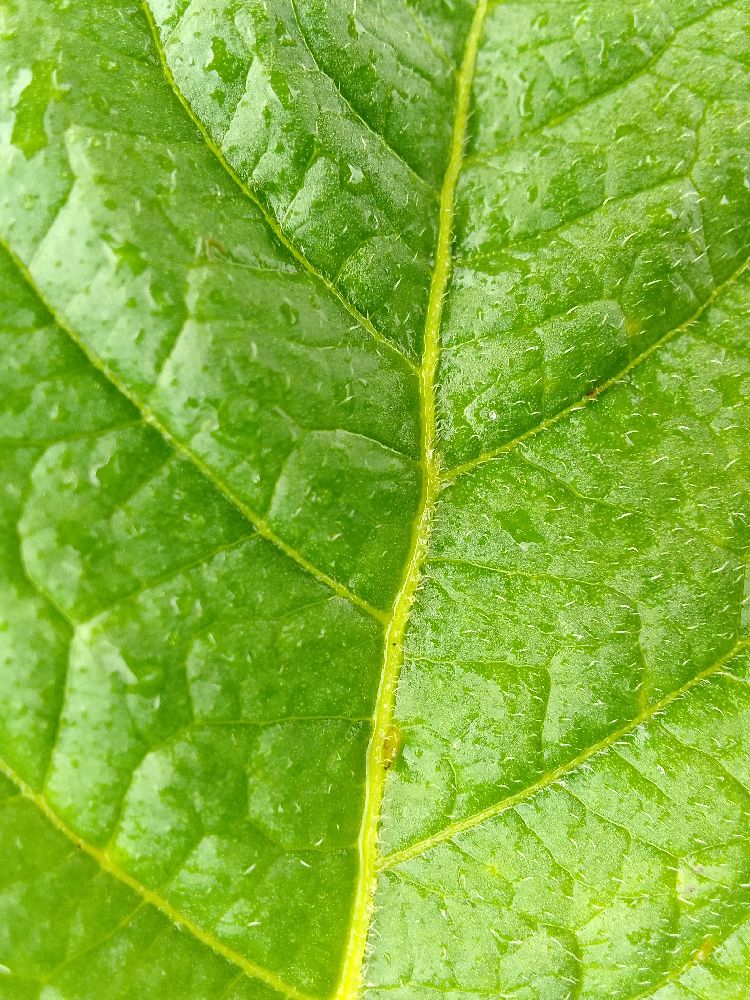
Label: Healthy